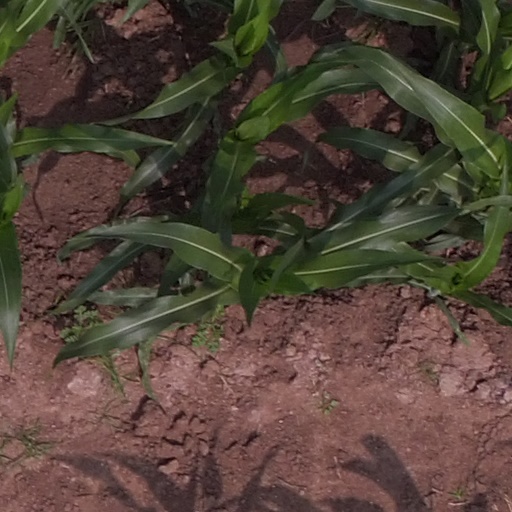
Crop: maize; corn